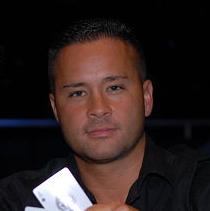
Age: 38